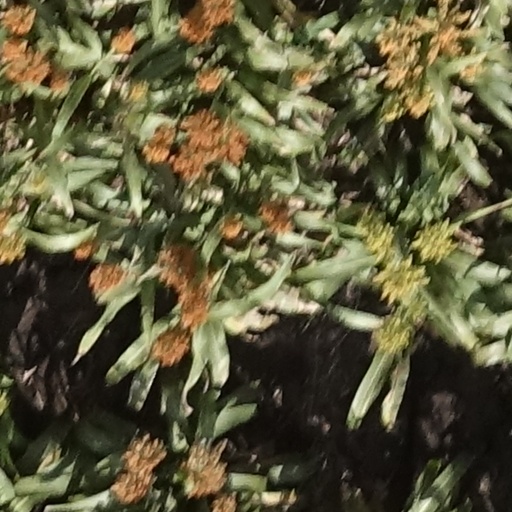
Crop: sorghum